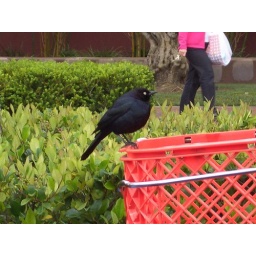
a cute bird in a parking lot